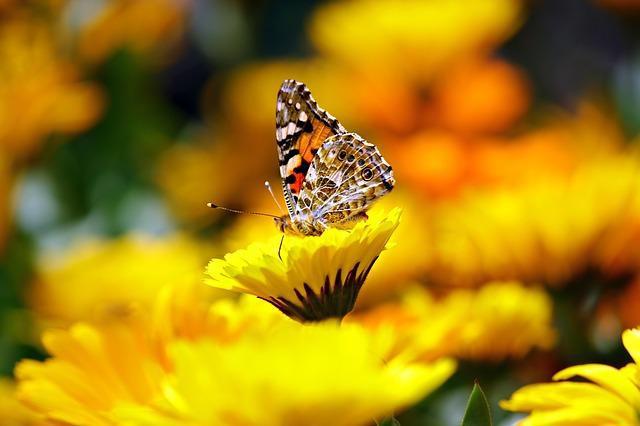
butterfly